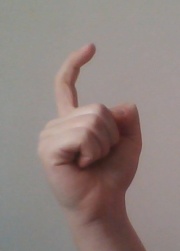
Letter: ra